FLiBe

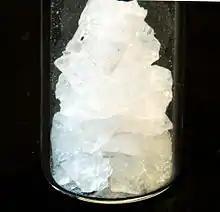
Purified FLiBe. Originally run in the secondary loop of the MSRE.

The low atomic weight of lithium, beryllium and to a lesser extent fluorine make FLiBe an effective neutron moderator. As natural lithium contains ~7.5% lithium-6, which tends to absorb neutrons producing alpha particles and tritium, nearly pure lithium-7 is used to give the FLiBe a small neutron absorption cross section; e.g. the MSRE secondary coolant was 99.993% lithium-7 FLiBe. When Li-7 does absorb a neutron, it nigh-instantaneously decays via successive beta- and then alpha decay into a beta particle and two alpha particles.